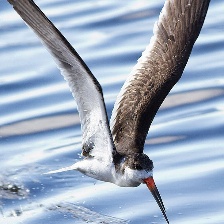
Species: BLACK SKIMMER
Scientific name: RYNCHOPS NIGER